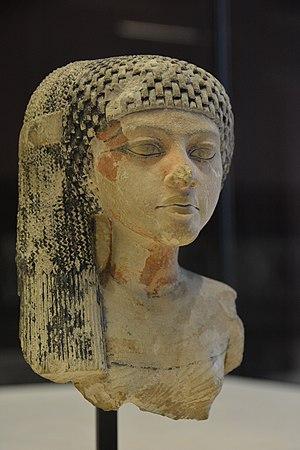
Amarna est le site archéologique des ruines d'Akhetaton, la capitale construite par le pharaon Akhenaton aux alentours de -1360.